Aleksandar Miljković (musician)

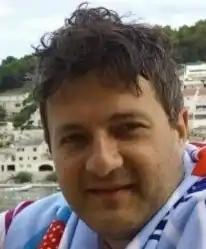
Miljković in 2019

Aleksandar Miljković (born 26 March 1975) is a Serbian classical doublebassist.